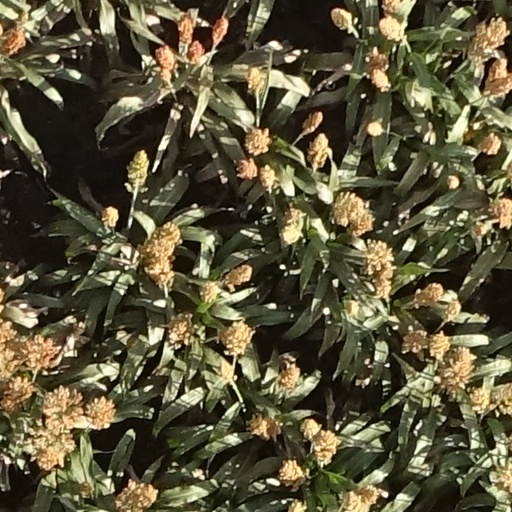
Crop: sorghum